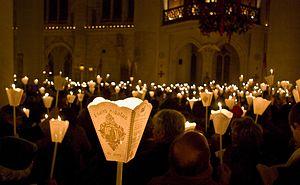
La procession de annuelle de Saint Nicolas en la basilique de Saint-Nicolas-de-Port
La Saint-Nicolas est une fête mettant en scène Nicolas de Myre, dit Saint Nicolas, récompensant les bons comportements des enfants et son compagnon à l'allure menaçante, chargé de punir ceux qui n'ont pas été sages. C'est une tradition vivace dans plusieurs pays européens, qui se déroule le 6 décembre, ou le 19 décembre pour l'Église orthodoxe utilisant le calendrier julien.